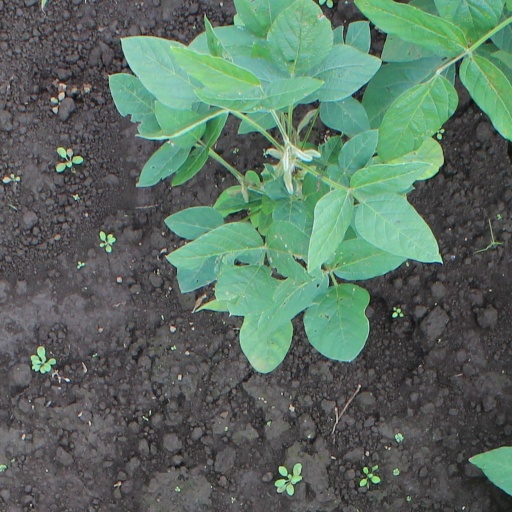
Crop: soybean